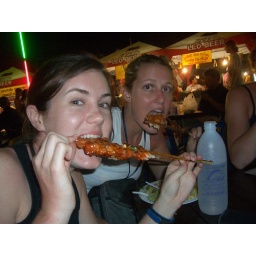
Brittany and I eating chicken at a food fair in Tong Sala.